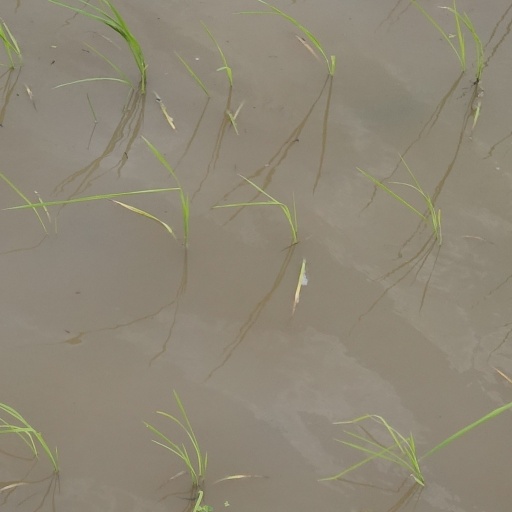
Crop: rice